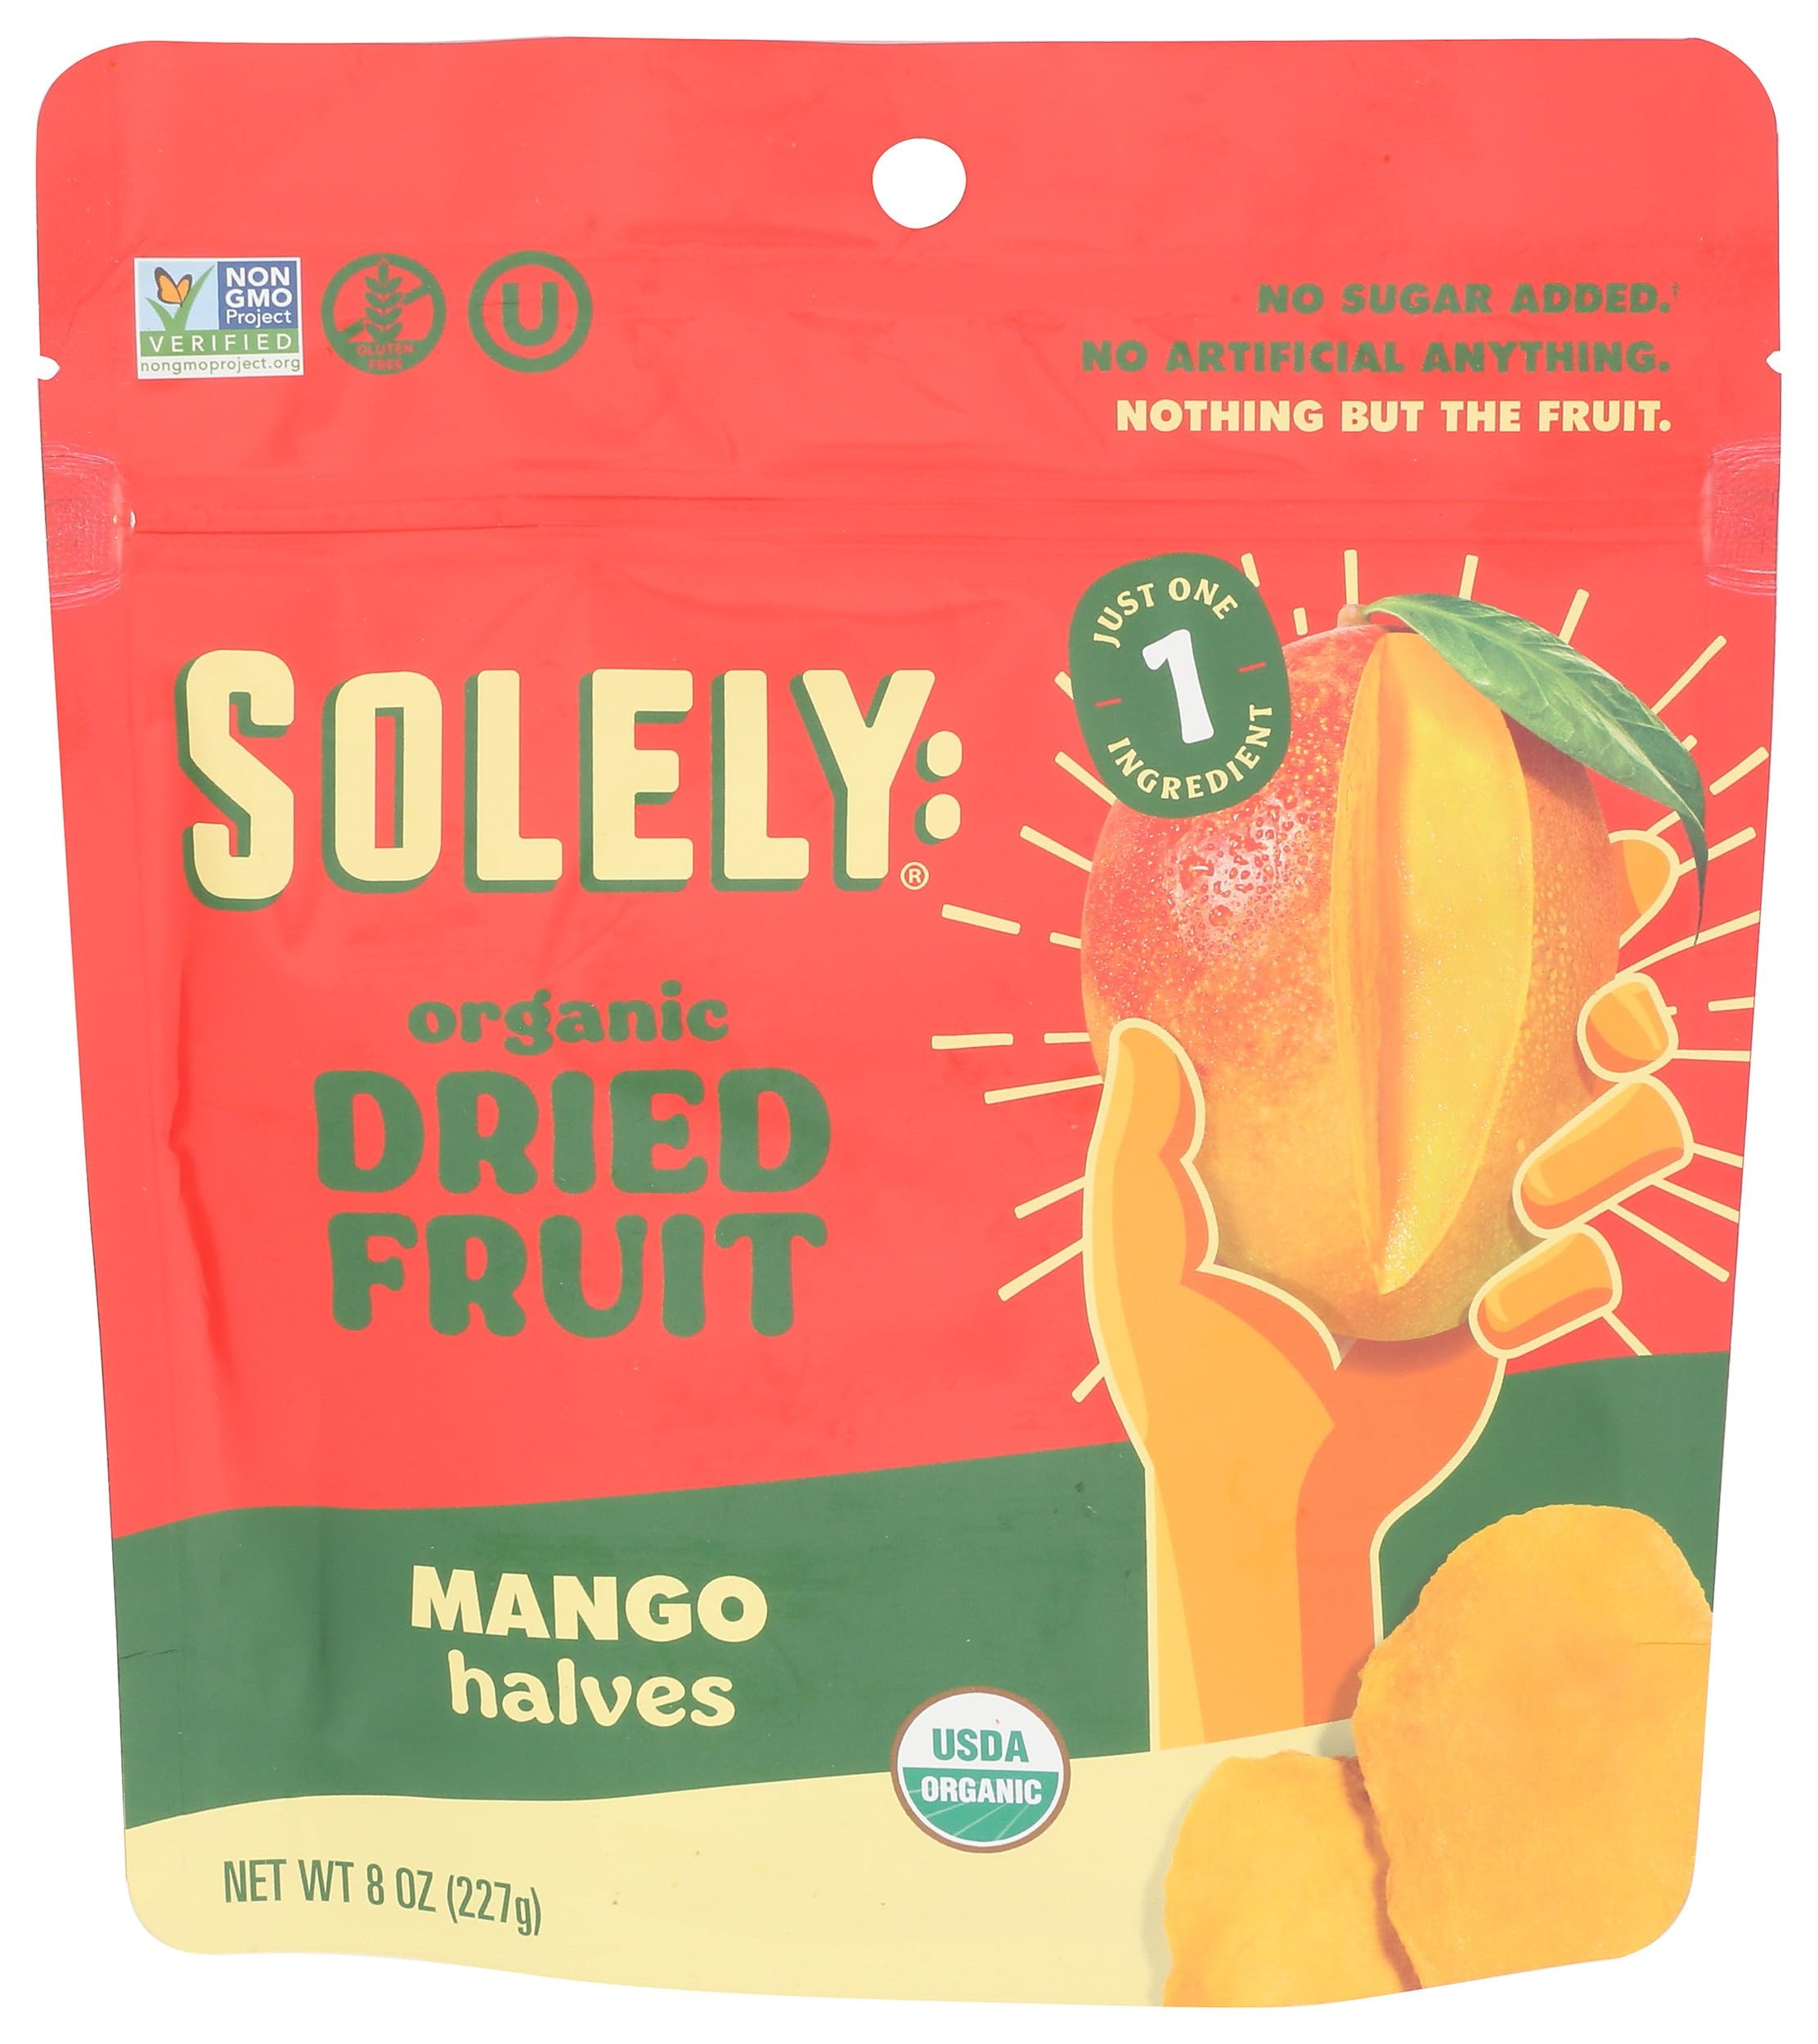
Item Name: SOLELY Organic Dried Mango Halves, Large (Pack of 1) | One Ingredient | Vegan | Non-GMO | No Added Sugar
Bullet Point 1: ONE INGREDIENT: Made with organic mango and nothing else.
Bullet Point 2: CLEAN FOOD PROMISE: We hand select the sweetest, most perfectly ripe mangoes from our Solely certified farms and then gently dry at our very own drying facilities.
Bullet Point 3: HEALTHY SNACK: Our delicious organic mango strips are made from mangoes picked at their peak of flavor, sorted, sliced, and then gently dried.
Product Description: Our organic mango halves are as close to fresh as you can get. We grow on our Solely certified farms, picked when perfectly ripe, sorted, sliced, and then gently dried. We never add sugar, sulfites, or preservatives, making it a perfectly sweet snack you can feel good about.
Value: 8.0
Unit: Ounce

Price: 8.59